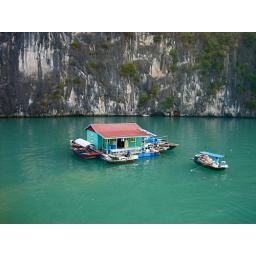
house in the water